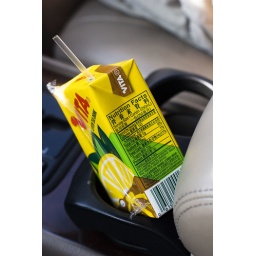
car makers shouldn't discriminate against box drinks..!!!